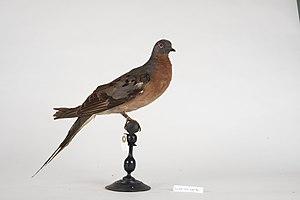
Coll. Lemaistre, Lillebonne
La tourte voyageuse, pigeon migrateur ou colombe voyageuse est une espèce d'oiseaux, aujourd'hui éteinte.